Jean Prioleau

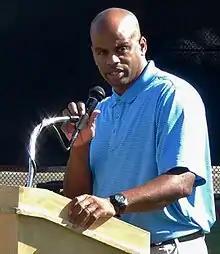
Prioleau at a fundraising event for San Jose State in 2017.

Jéan-Edúard Prioleau (born March 30, 1970) is an American college basketball coach. He is currently assistant coach at Stephen F. Austin State University. Previously, he was head men's basketball coach at San Jose State from 2017 to 2021.